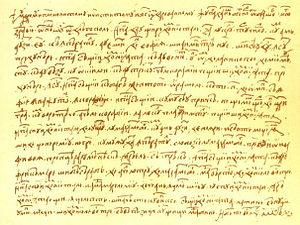
Le nom Roumanie dérive du nom « roumain » qui à son tour dérive de l’adjectif romanus qui signifie « romain » en latin. L'origine lointaine est donc la ville de Rome. Attestés à partir du XVᵉ siècle, « Roumains » et « roumain » désignaient en roumain les habitants et la langue de la Transylvanie, de la Moldavie, de la Valachie et des régions voisines, mais ces termes sont restés des endonymes jusqu'au XIXᵉ siècle, tandis que l'exonyme désignant les Roumains à l'étranger était « Valaques » soit Wallachians, Valachians, Vlachs, Walachen, Volokhi, Valacchi, Velaci, Valacos, Vlaques, Vlachoi, Iflaklar, Olah, Ulagh… Au XIXᵉ siècle, en accord avec les aspirations des Roumains eux-mêmes, les Français Émile Ollivier, Edgar Quinet et surtout Élysée Reclus dans sa Géographie universelle transforment « Roumains » et « Roumain » en exonymes internationalement acceptés, et, lorsque la Moldavie et la Valachie s'unissent, en 1859, elles prennent officiellement le nom de Roumanie.
Cet article traite de l’histoire de l’écriture du roumain, du système d’écriture actuel et de la valeur phonémique des lettres, ainsi que de l’orthographe roumaine.
Cet article traite de l’histoire externe du roumain, sans entrer dans les détails des évolutions phonétiques, grammaticales et lexicales qu’il a subies des origines jusqu’à présent.